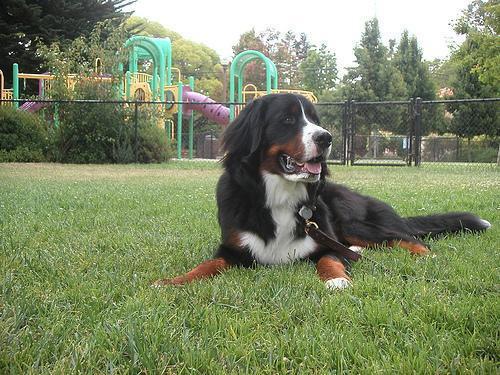
Bernese_mountain_dog